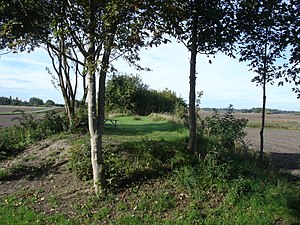
Bjergesø Station
Banedæmning vest for Bjergesø
Hørve-Værslev-banens dæmning V for Bjergesø - det østligste stykke er tilgængeligt
Bjergesø Station er en nedlagt dansk jernbanestation på Hørve-Værslev Jernbane i Odsherred. Den lå i landsbyen Bjergesø, 6 km syd for Fårevejle Kirkeby, 3 km vest for Hørve og 1 km nord for Vallekilde, hvor Vallekilde Højskole har ligget siden 1865. Højskolen gav dog ikke banen megen trafik, for selvom Bjergesø var dens nærmeste jernbanestation, foretrak eleverne åbenbart at gå et par km til Hørve Station og stå på Odsherredsbanens tog, så de undgik et togskift.